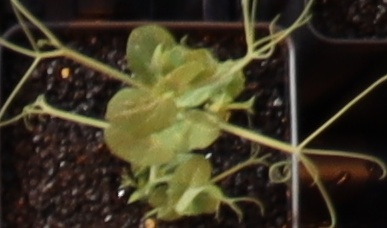
Label: Field Pea